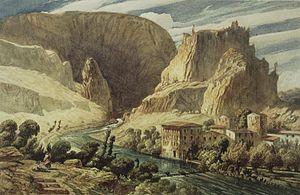
La fontaine de Vaucluse, source de la Sorgue, est la plus importante exsurgence de France métropolitaine. Elle est classée au cinquième rang mondial avec un débit annuel de 630 à 700 millions de mètres cubes. Cette exsurgence sert de référence en hydrogéologie pour la caractérisation d'un type dénommé « source vauclusienne ».